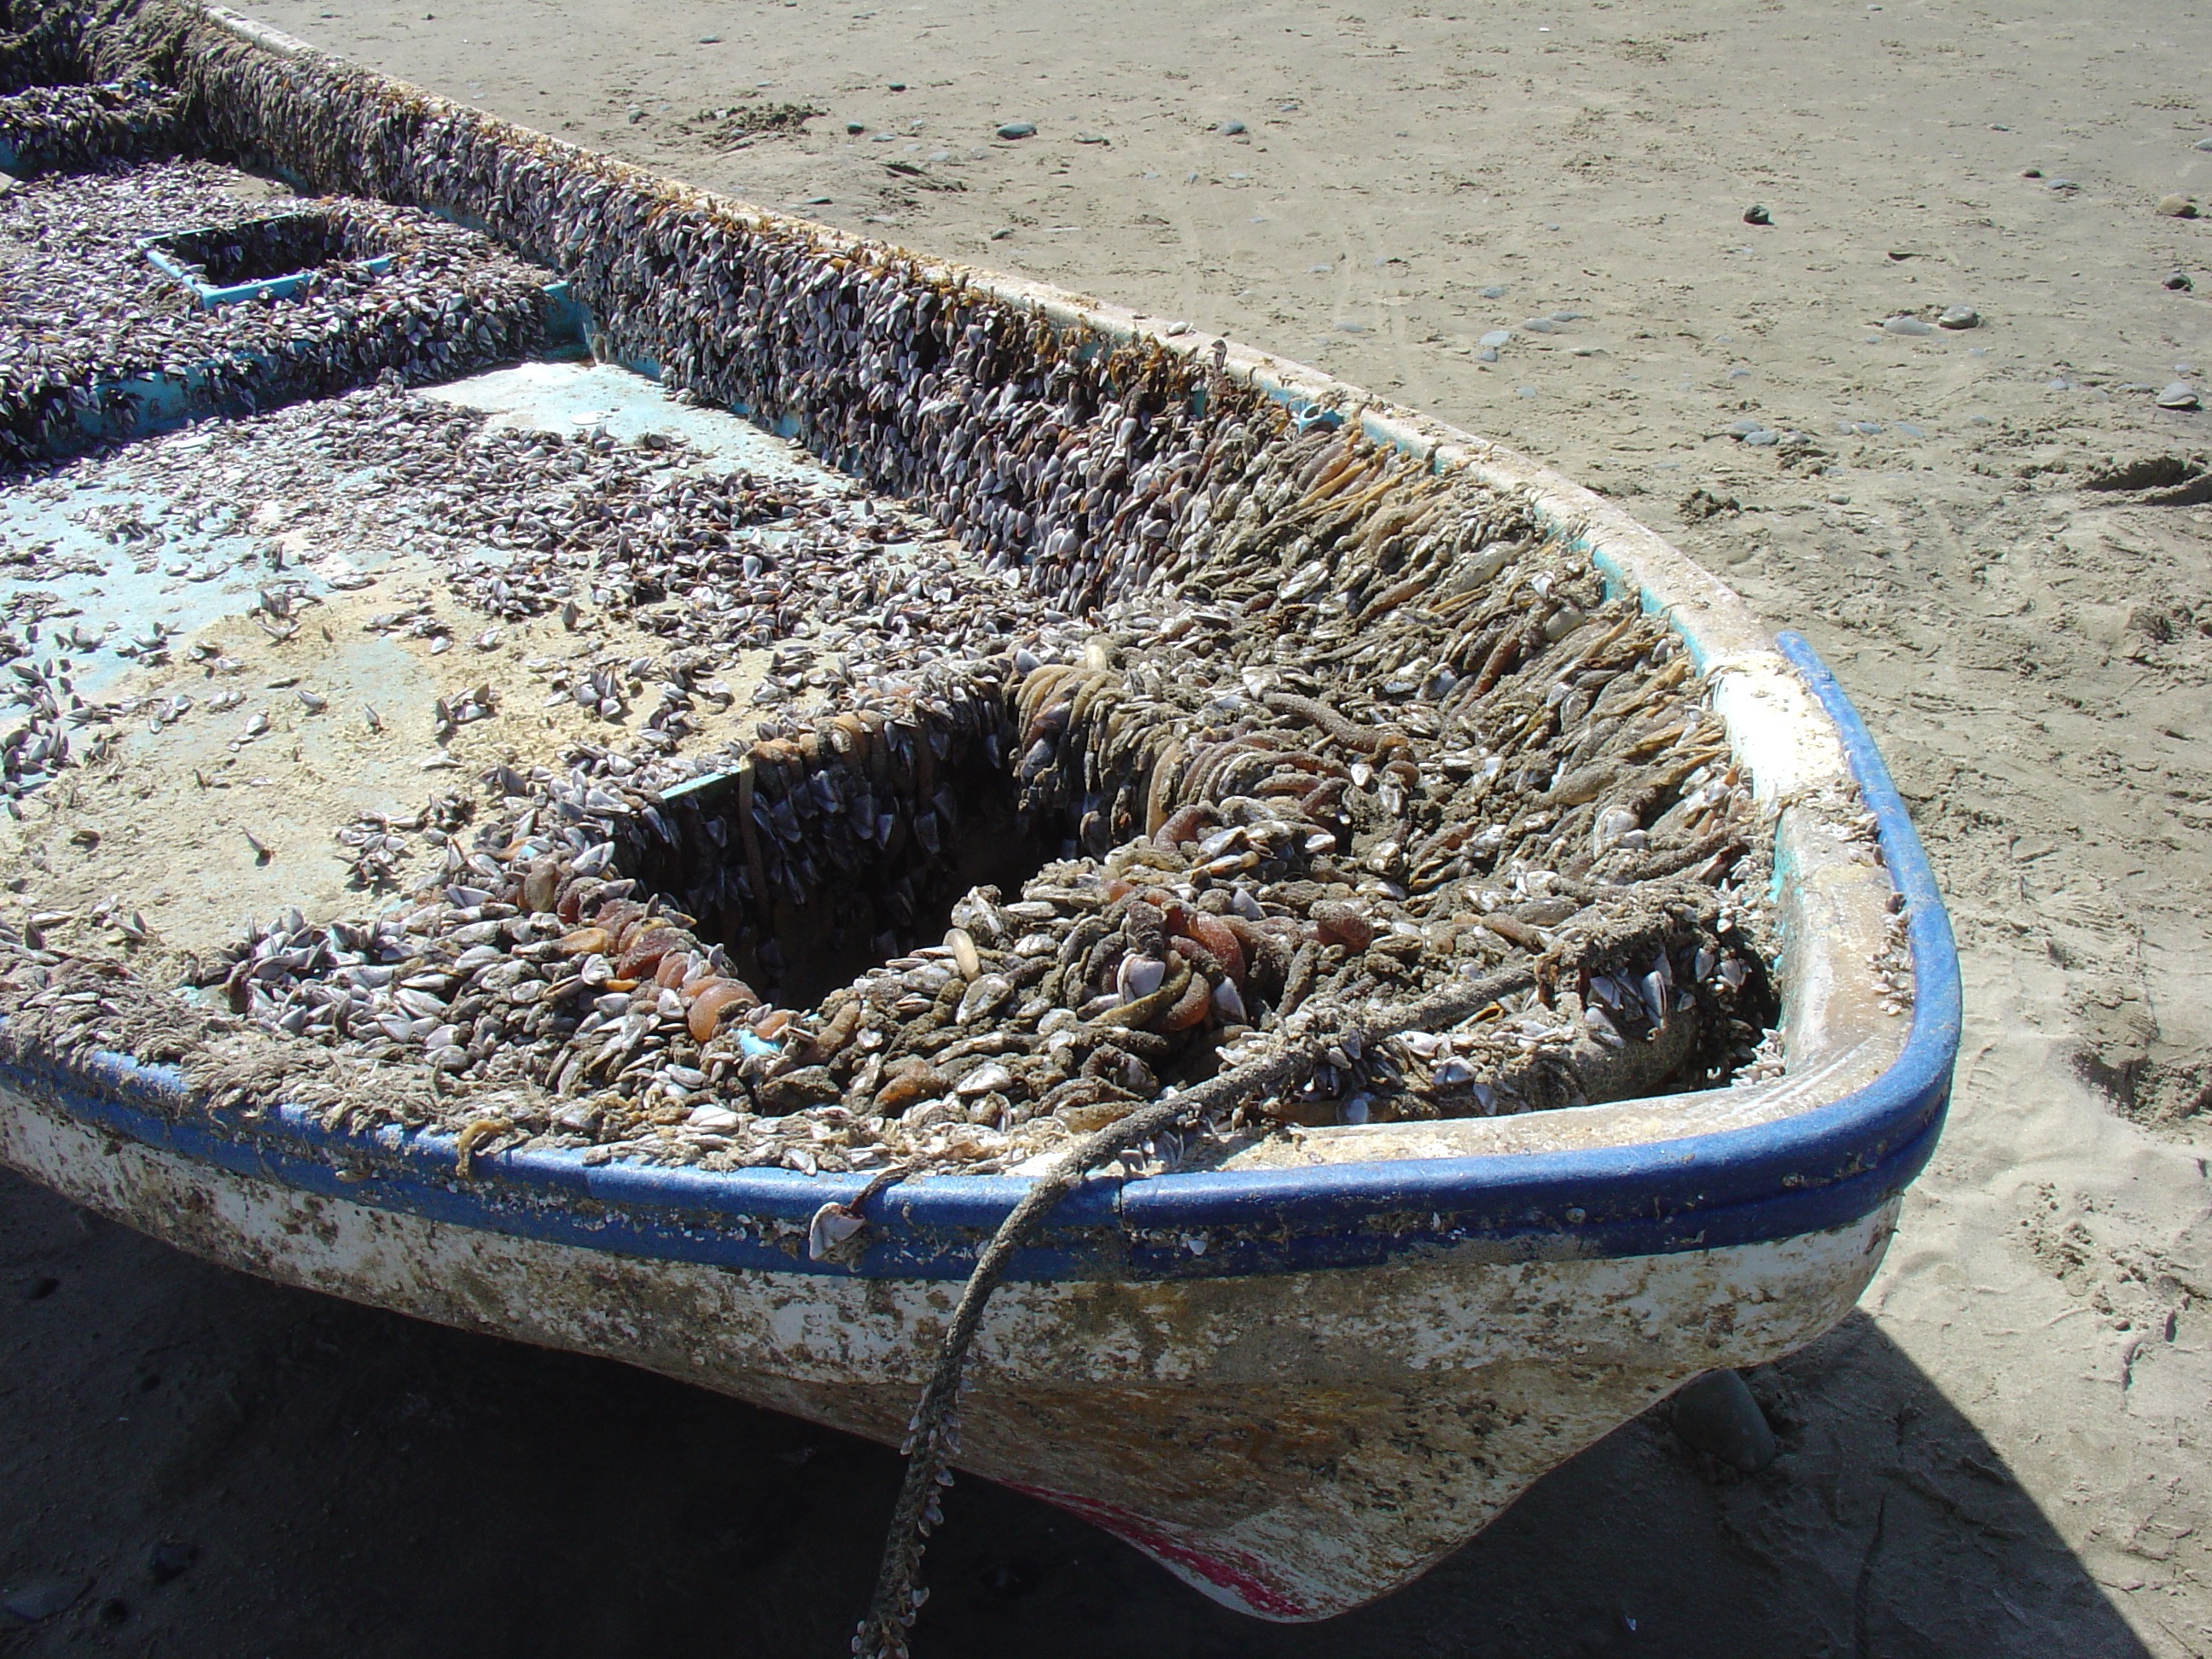
beach, coast, nature, ocean, grungy, wood, boat, old, seaside, macro, soil, abandoned, close, sea animal, beached, marine life, fishing boat, close up, crustacean, outside, sea life, image, distressed